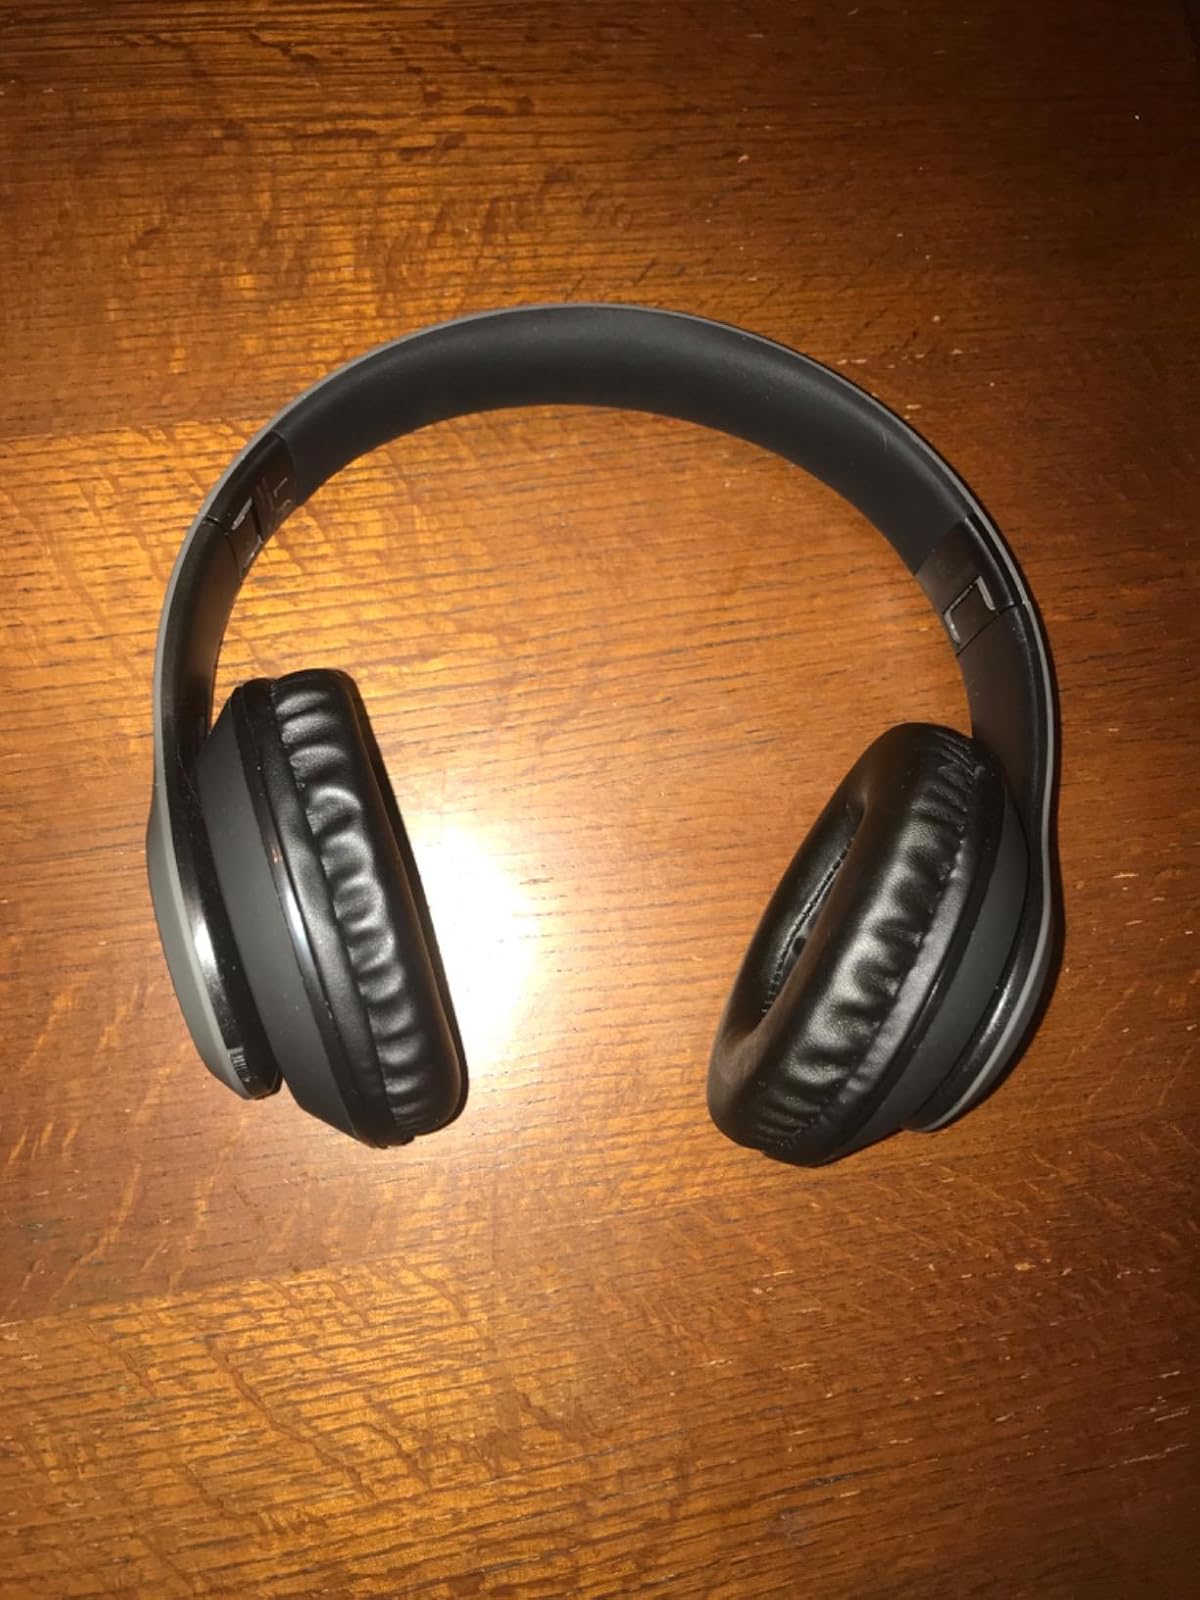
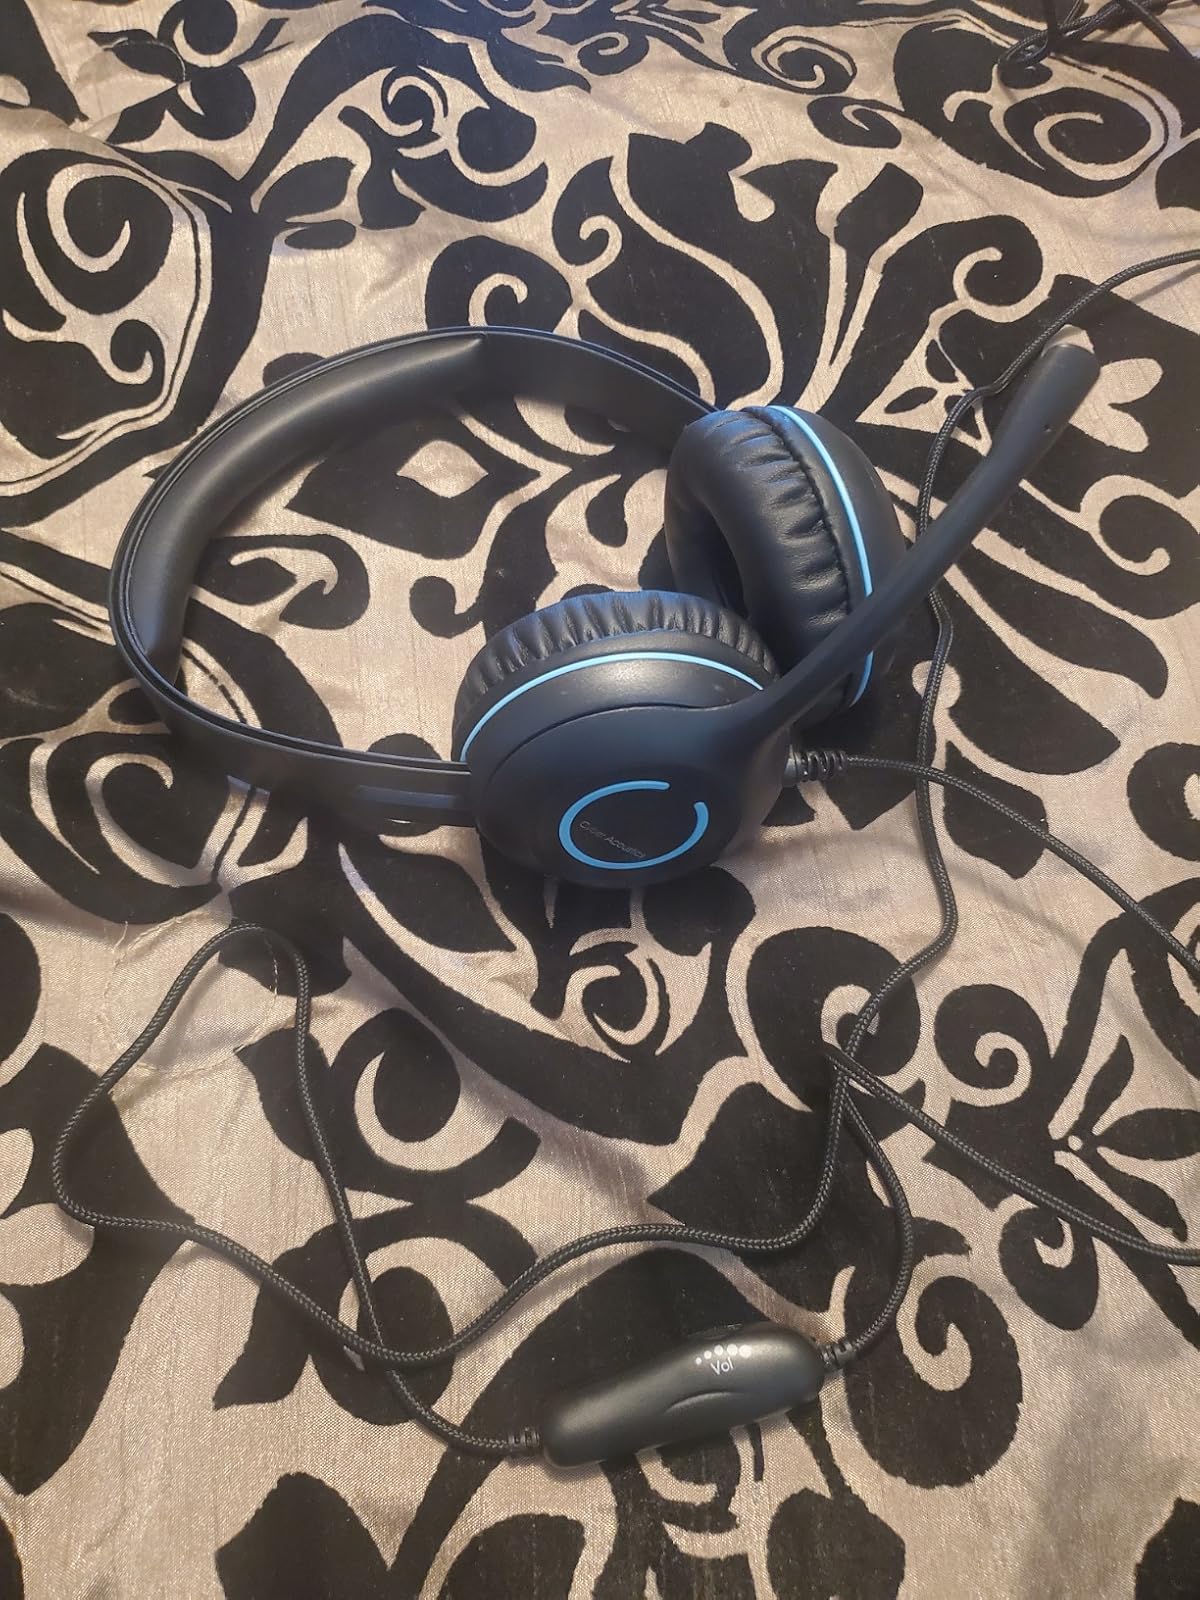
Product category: headphones
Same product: no